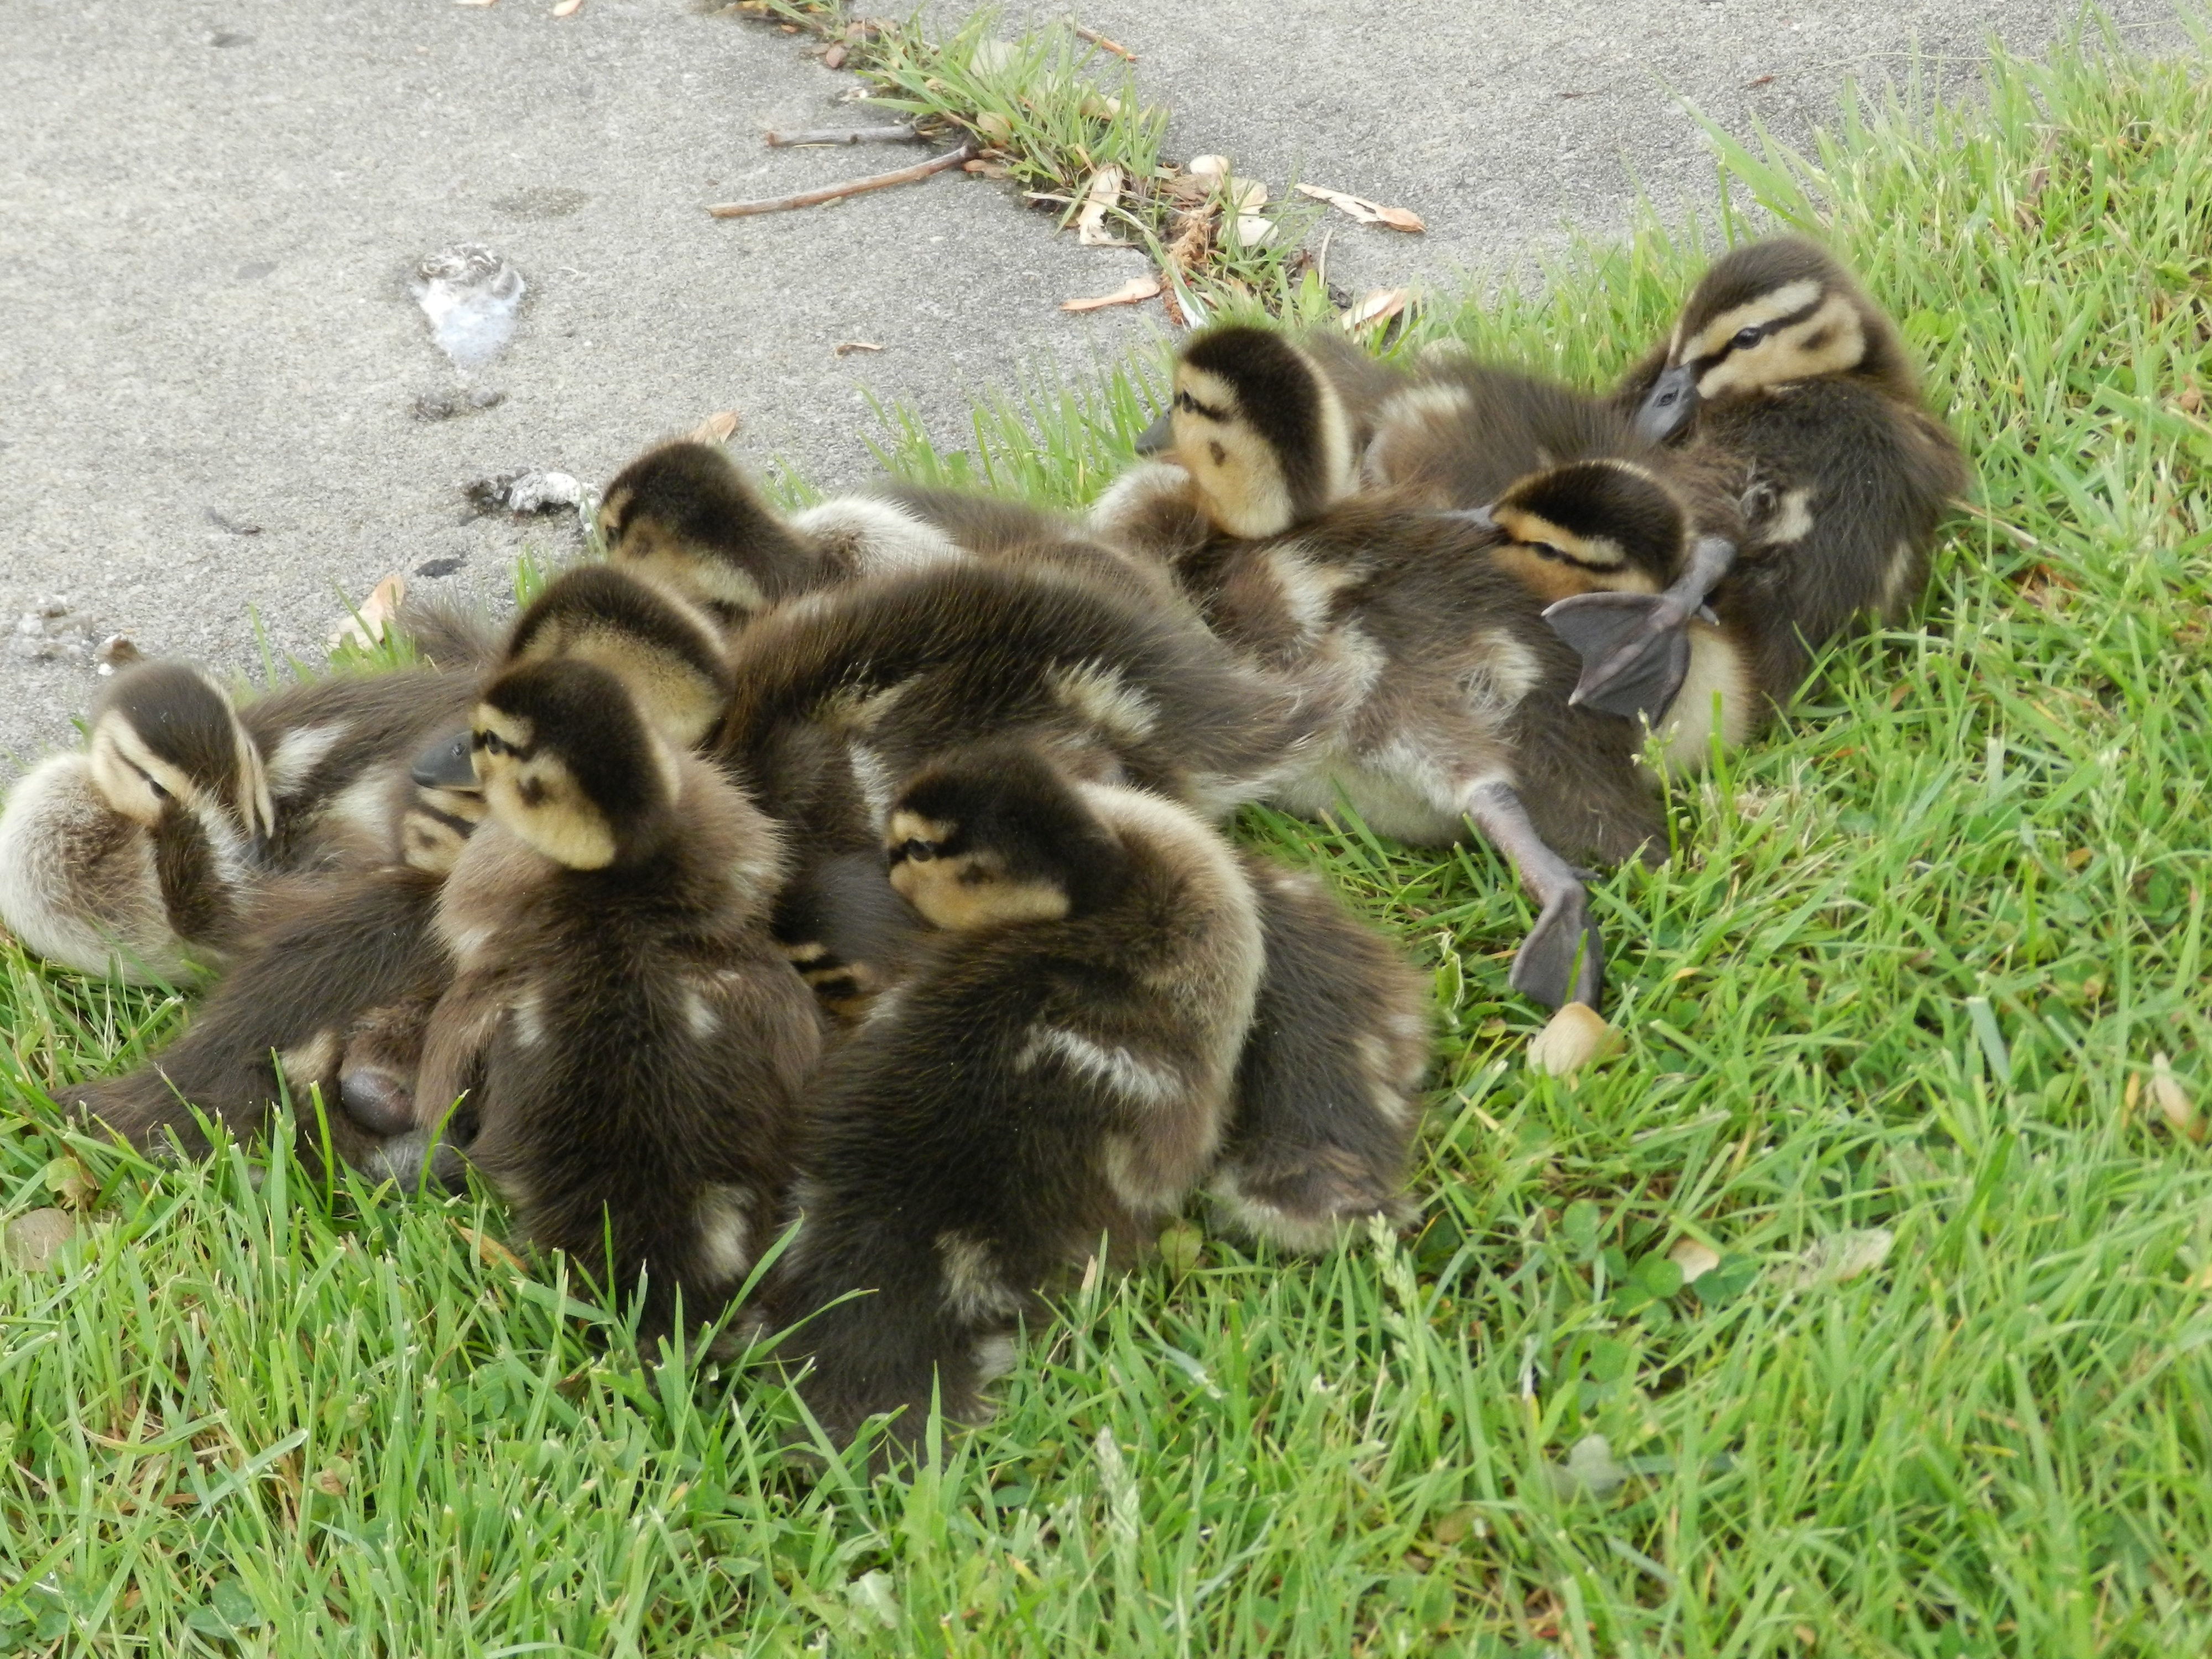
water, grass, bird, wildlife, beak, fauna, poultry, birds, fun, duck, goose, vertebrate, ducks, waterfowl, babies, water bird, mallard, ducks geese and swans